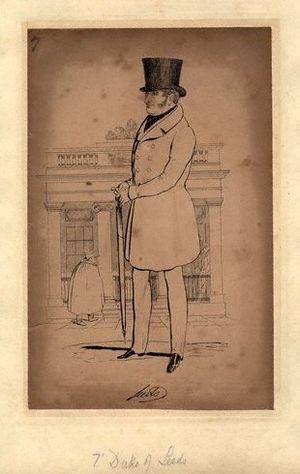
Francis George Godolphin D'Arcy D'Arcy-Osborne, 7ᵉ duc de Leeds, appelé comte de Danby de sa naissance jusqu'en 1799 et marquis de Carmarthen de 1799 à 1838, était un pair et un politicien britannique.